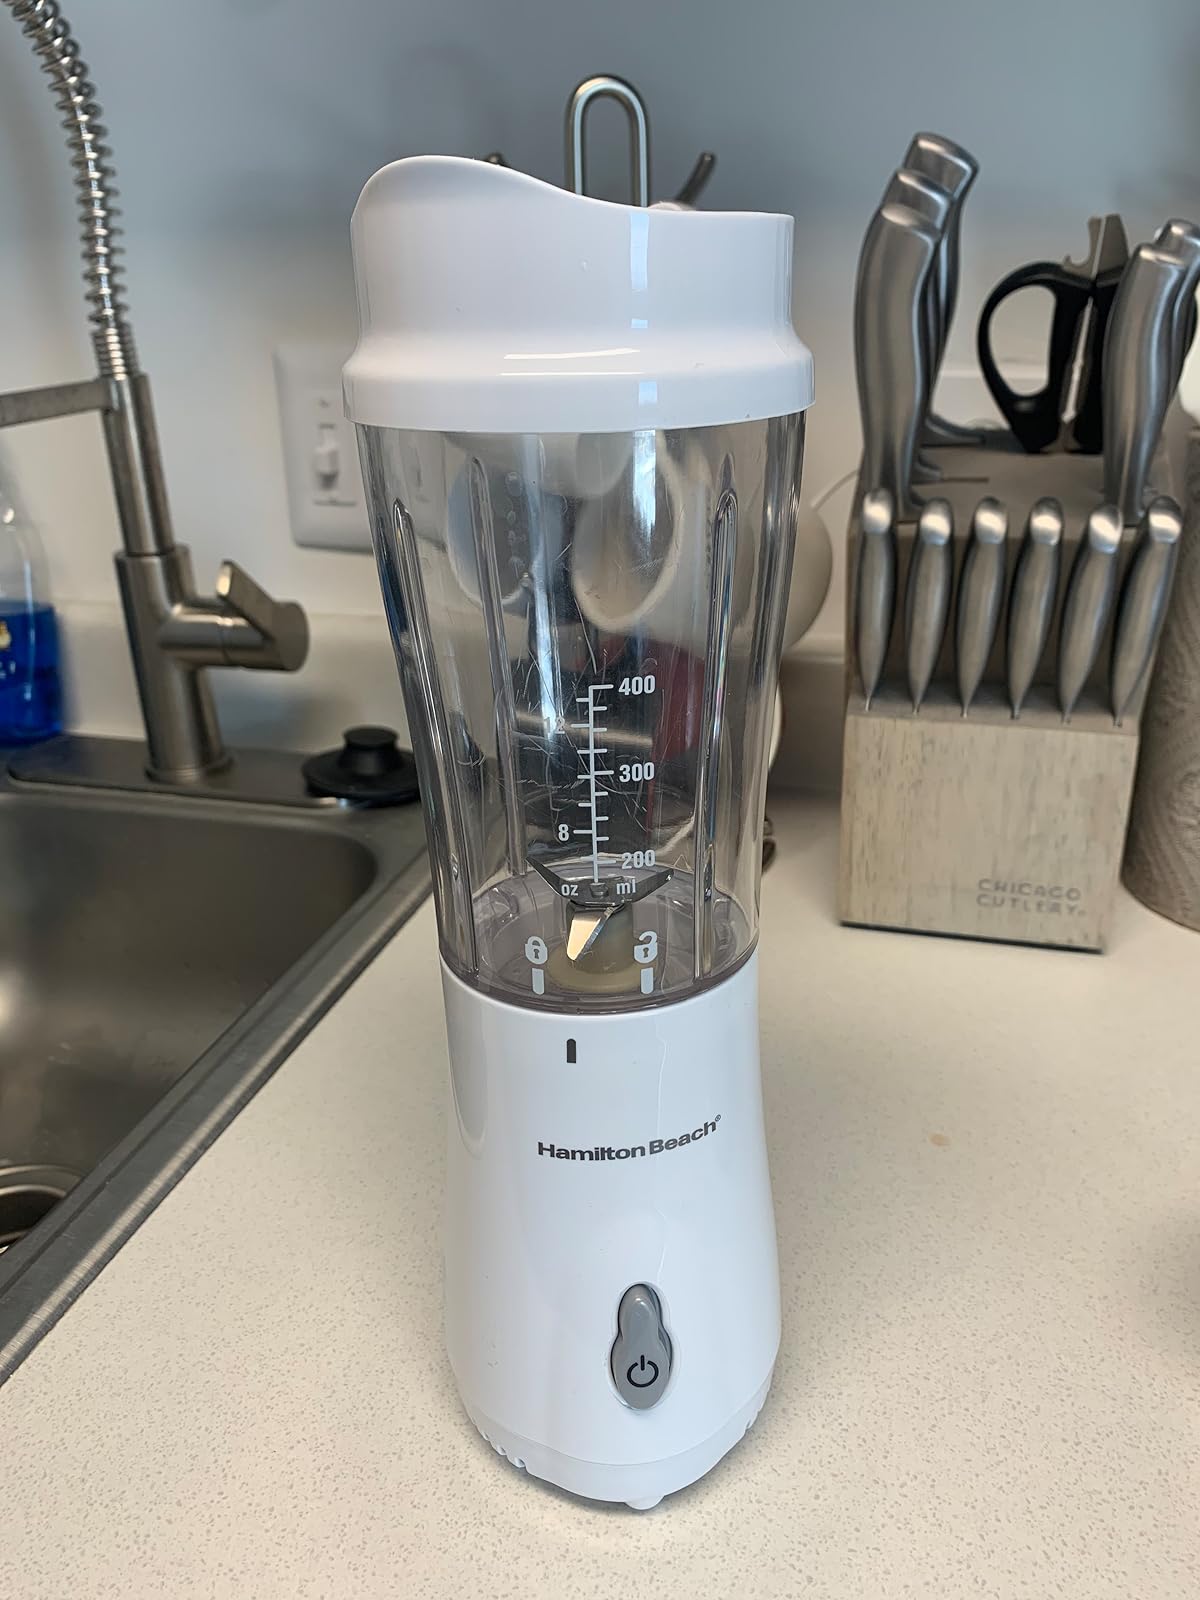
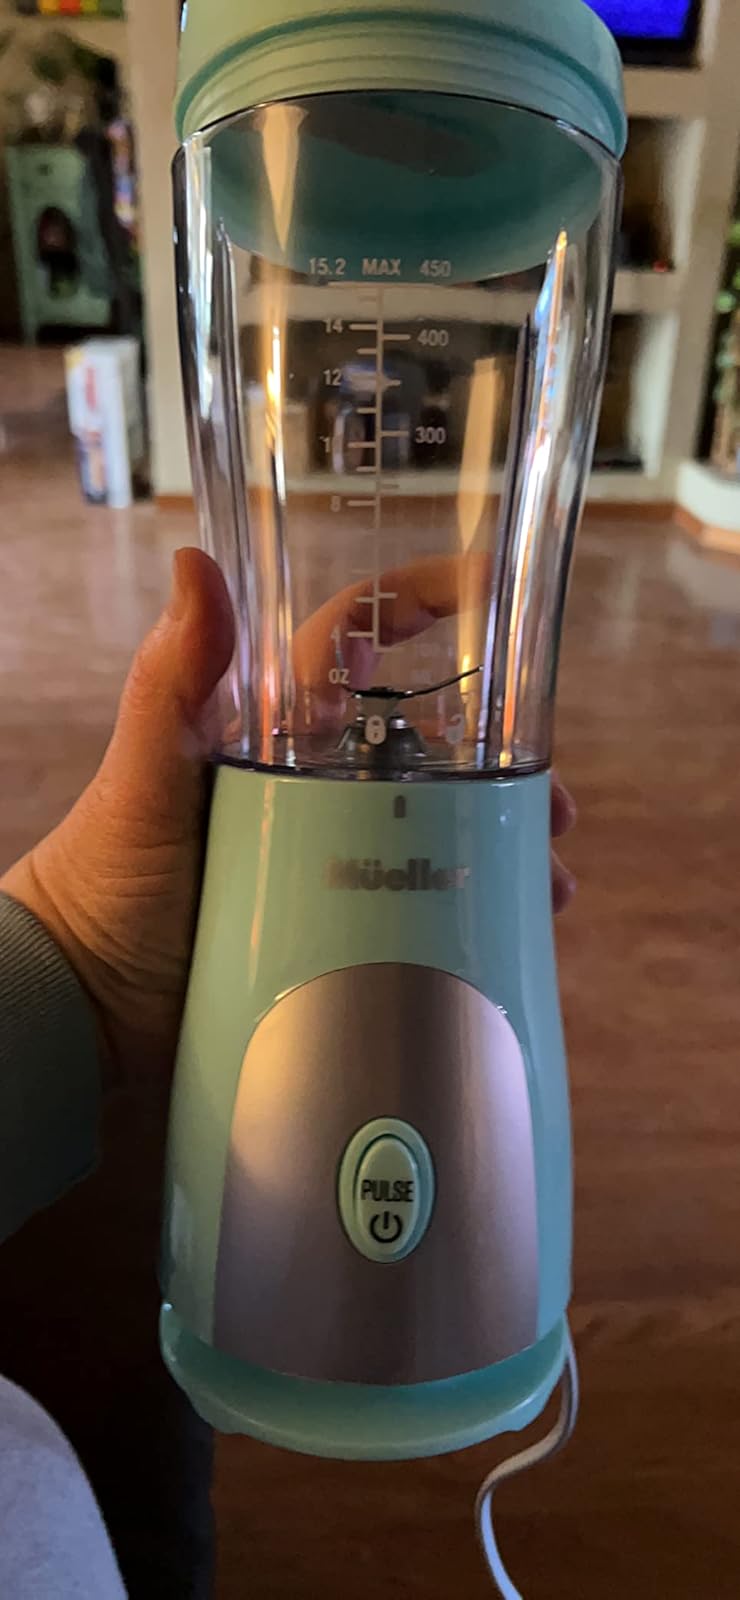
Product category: items_blender
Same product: no